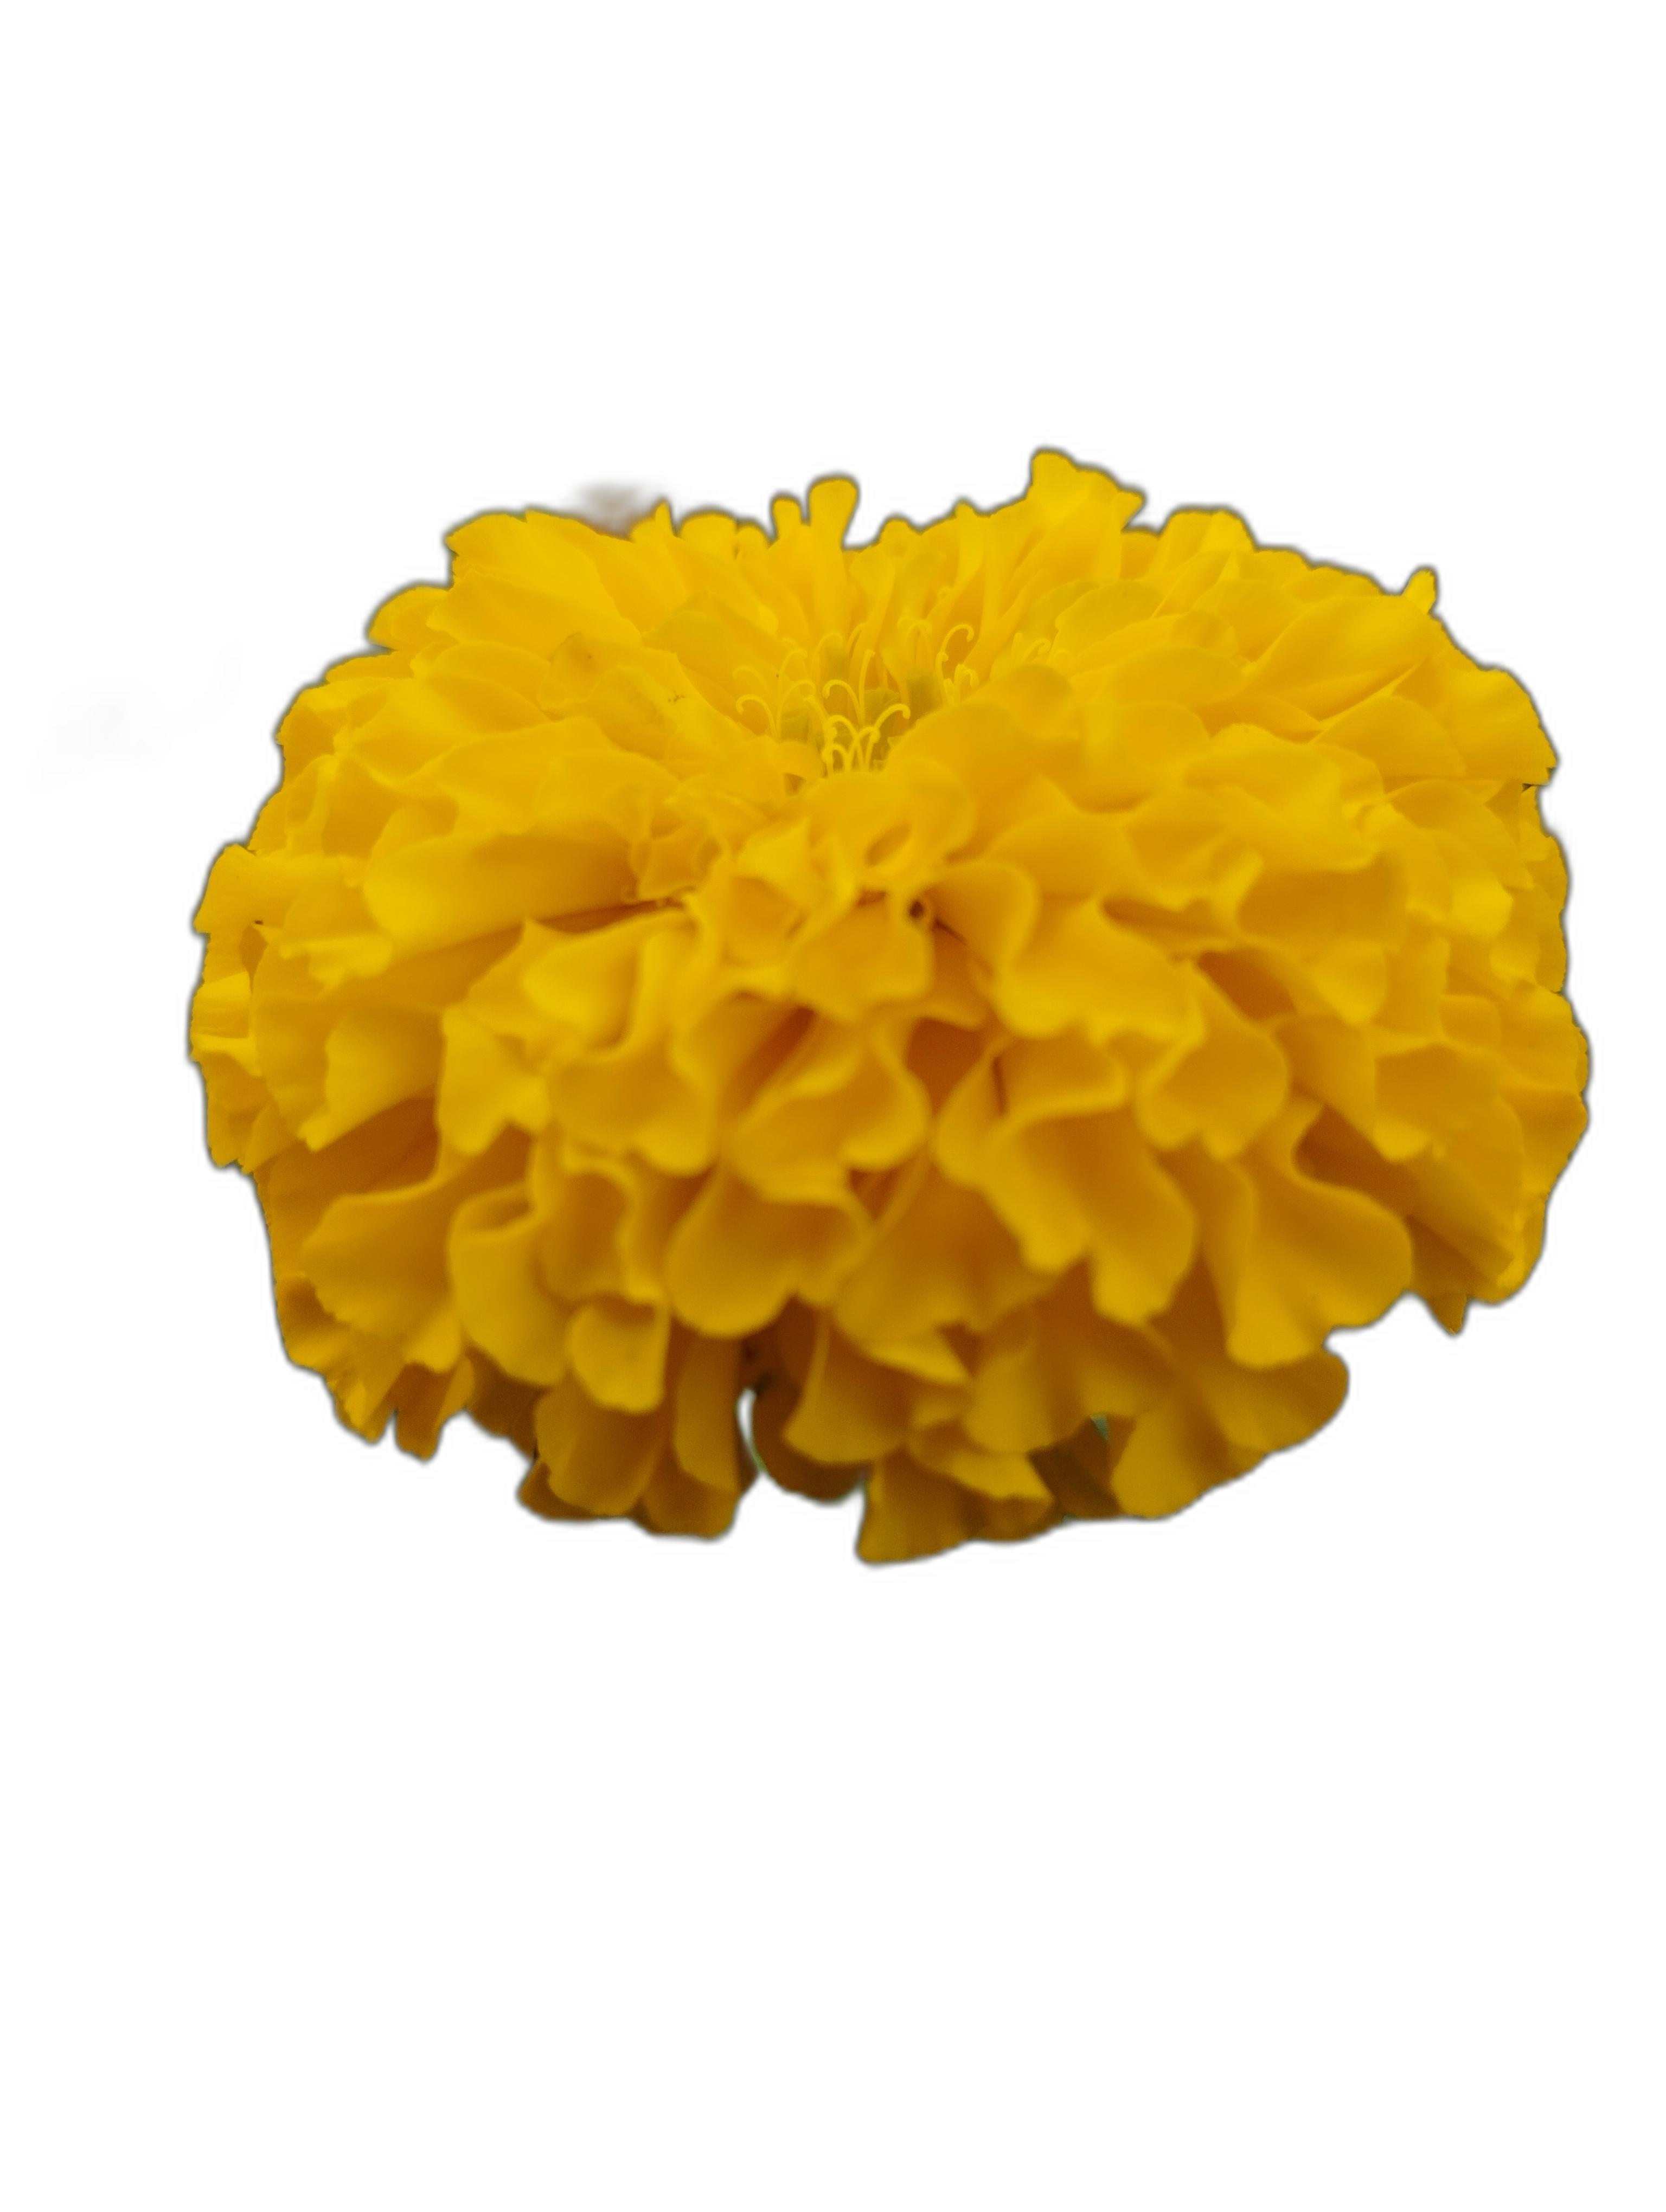
Label: Marigold